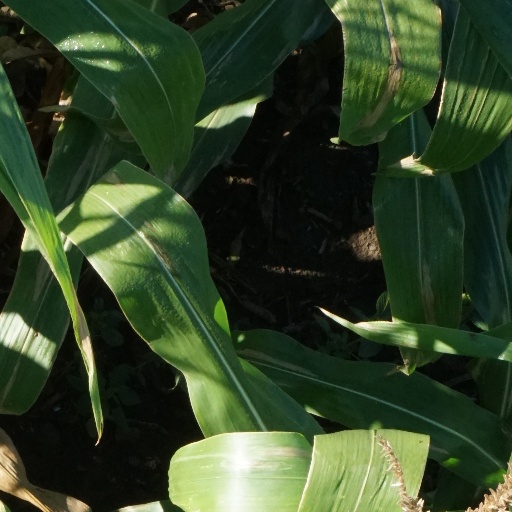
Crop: maize; corn